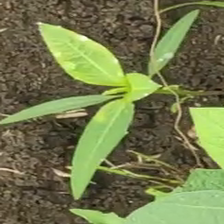
Weed species: Moti_dudhi(Euphorbia_geneculata_L)